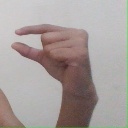
अक्षर: ग